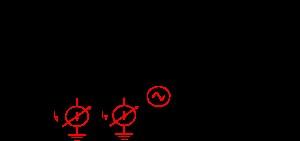
Un système de transmission flexible en courant alternatif, plus connu sous l'acronyme anglais de FACTS est un équipement d'électronique de puissance d'appoint utilisé pour contrôler la répartition des charges